Gustav Friedrich Oehler

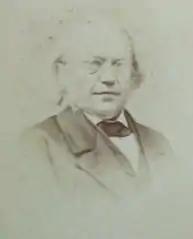
Gustav Friedrich Oehler, 1871

Gustav Friedrich Oehler (10 June 1812 – 19 February 1872) was a German theologian.